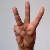
The image shows a hand gesture representing the letter 'W' in Indian Sign Language.